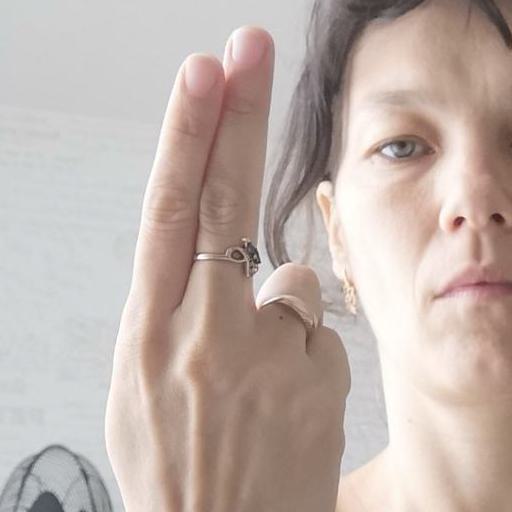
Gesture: two_up_inverted